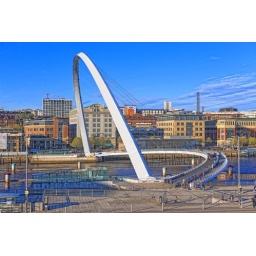
JTS_1643 Newcastle Gasteshead millenium bridge crossing river Tyne by Wilkinson Eyre Architects TCx2